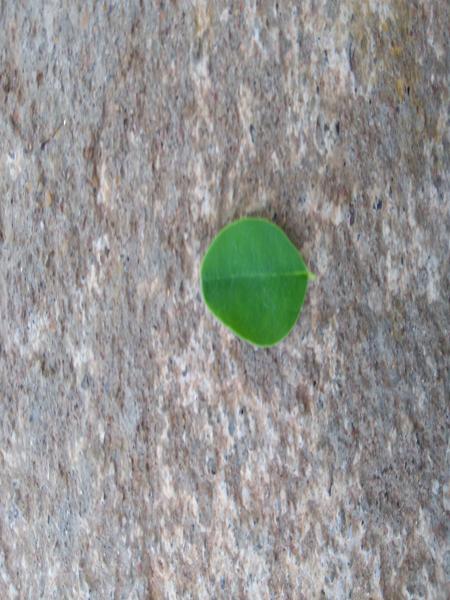
Plant: Drumstick